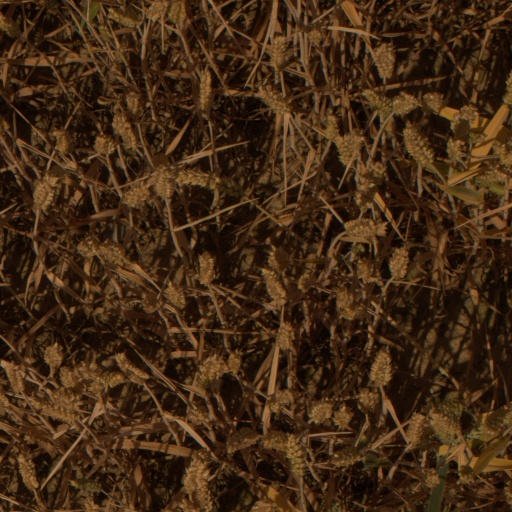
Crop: wheat